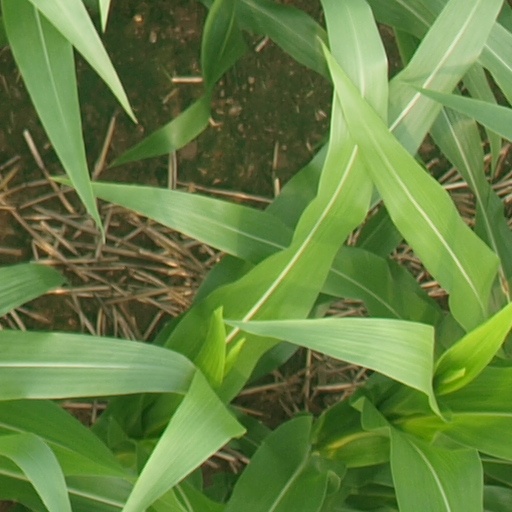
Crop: maize; corn